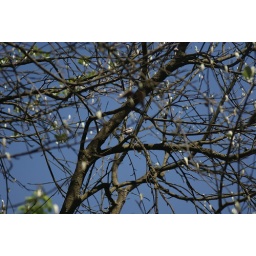
Little bird in a tree